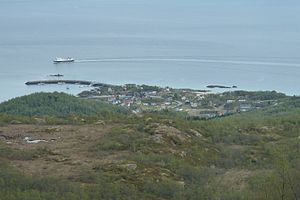
Skutvik
Skutvik og færgen "Vågan"
Skutvik er et sted i Hamarøy kommune i Nordland med 212 indbyggere.